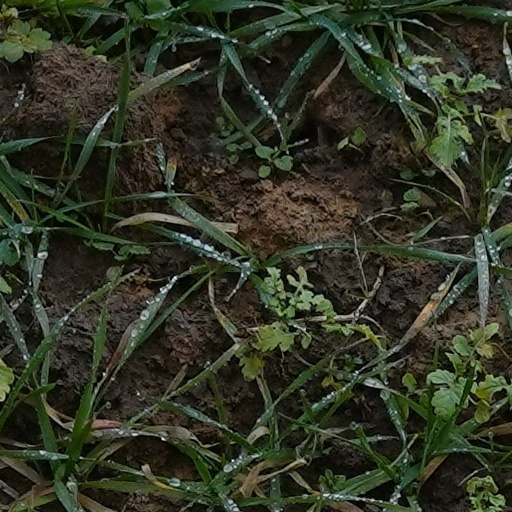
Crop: wheat